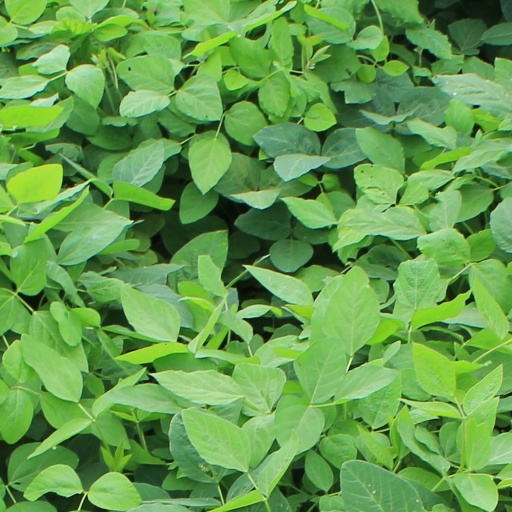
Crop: soybean